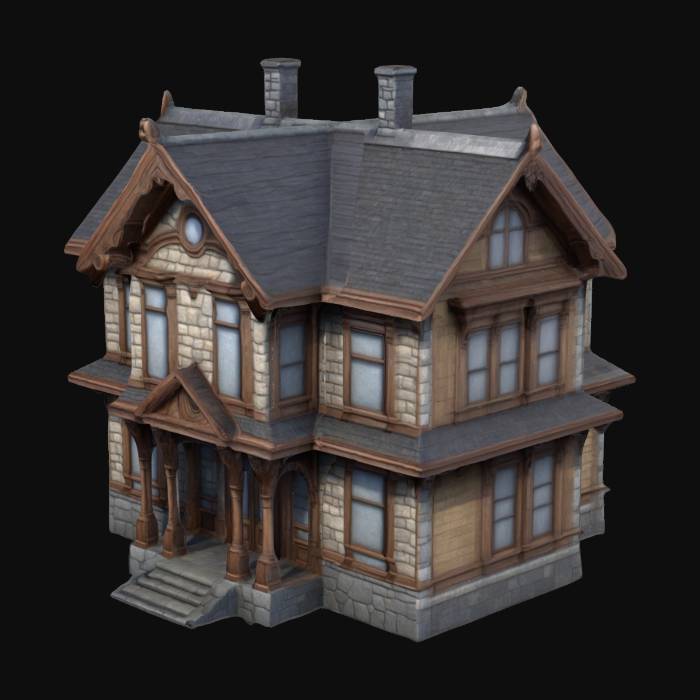
미적 점수 (1~10점): 6